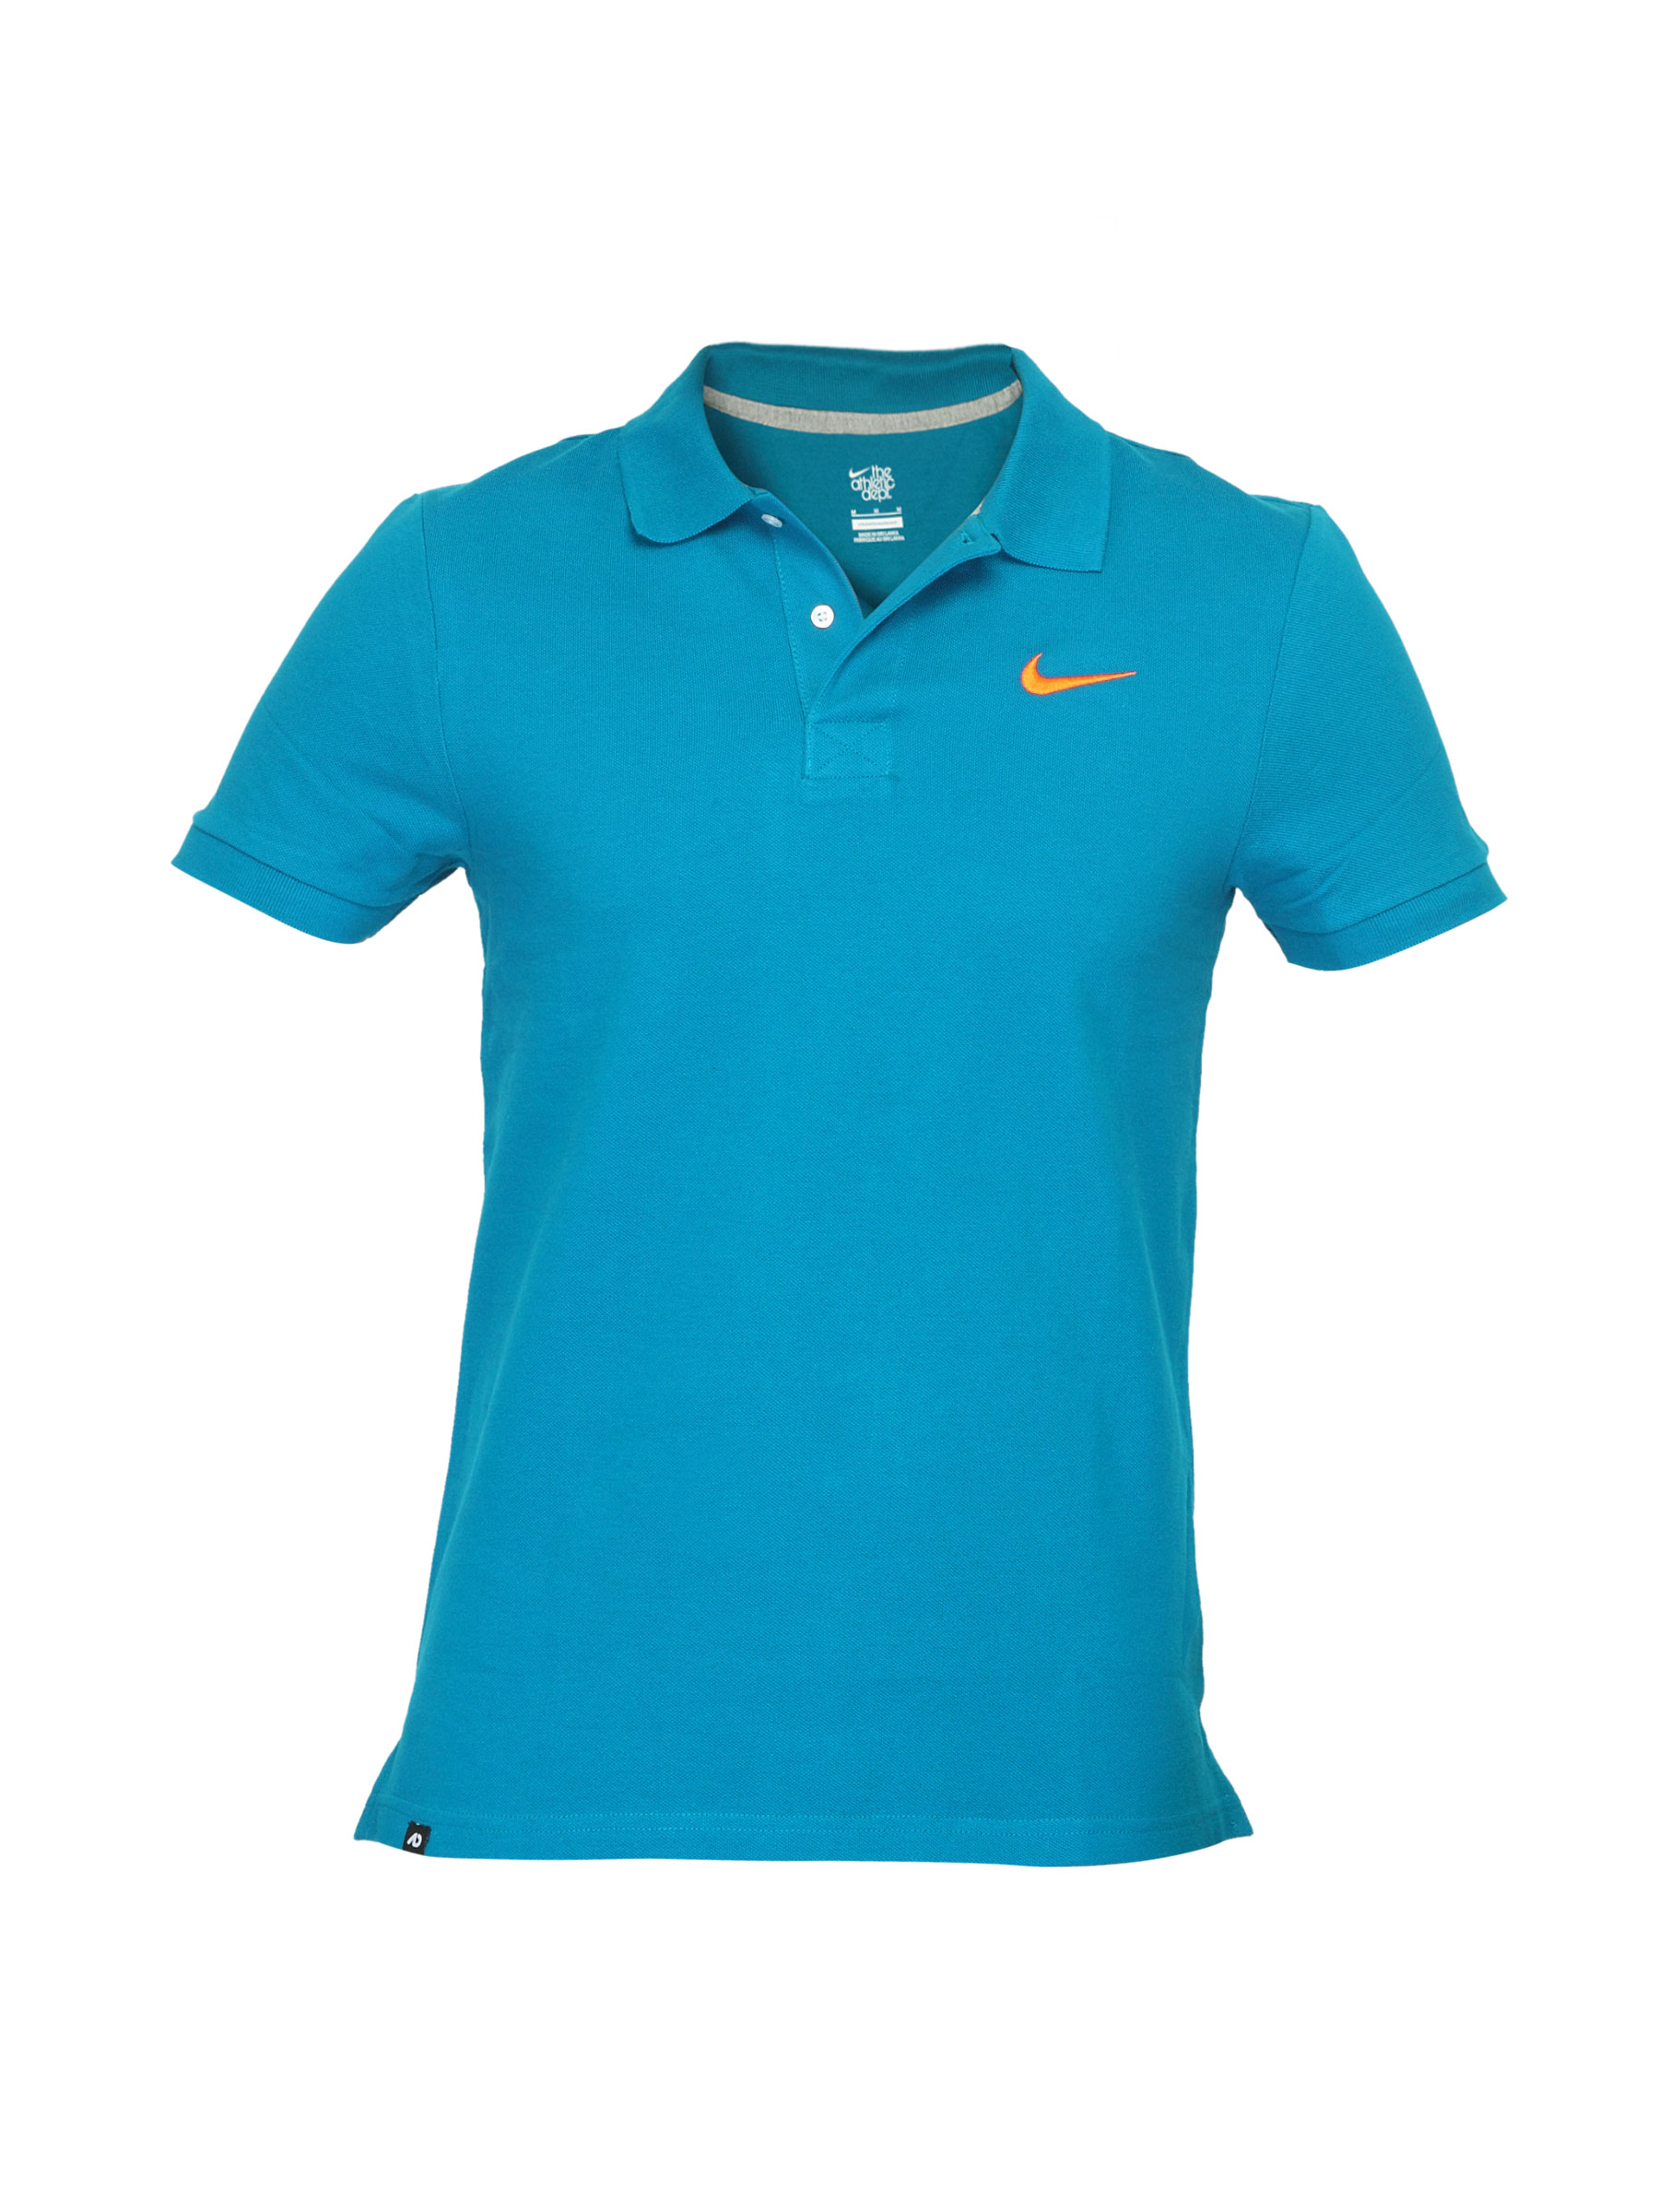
Nike Men Club Pique Polo Blue T-shirt
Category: Apparel / Topwear / Tshirts
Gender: Men
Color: Blue
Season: Summer 2012
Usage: Casual